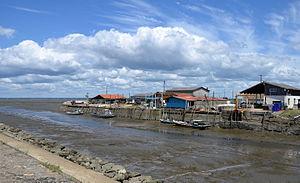
Port ostréicole de Larros sur le bassin d'Arcachon, Gujan-Mestras, Gironde, France
Gujan-Mestras est une commune du Sud-Ouest de la France, dans le département de la Gironde, en région Nouvelle-Aquitaine.